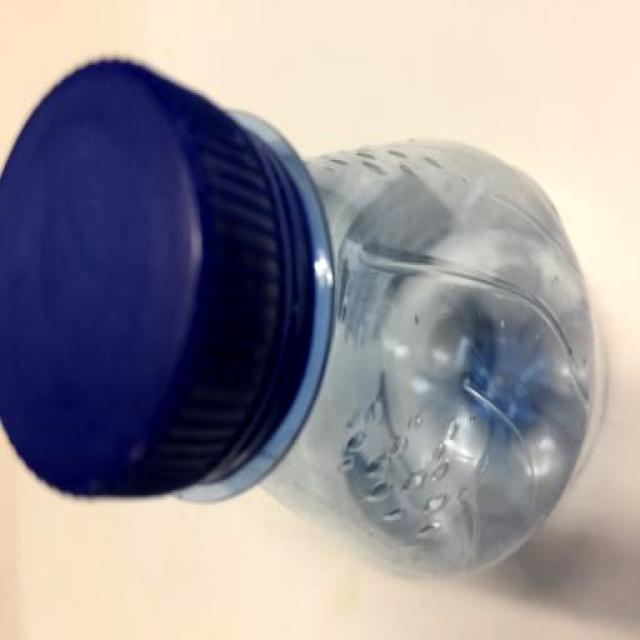
Label: Plastic